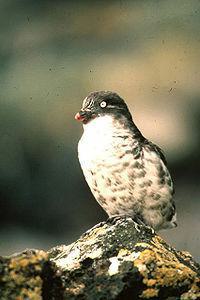
A photo of a least auklet